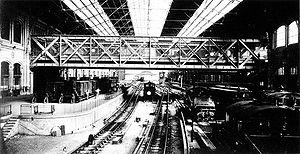
Viaduc de la gare d'Austerlitz, ligne 5 du métro de Paris, France.
La ligne 5 du métro de Paris est une des seize lignes du réseau métropolitain de Paris. Ouverte en 1906, elle traverse l'est de la capitale selon un axe nord-sud et relie la station Place d'Italie, dans Paris intra-muros, à la station Bobigny - Pablo Picasso, à Bobigny, préfecture du département de la Seine-Saint-Denis, au nord-est de Paris.